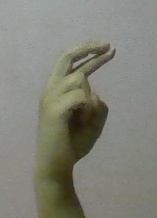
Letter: zay